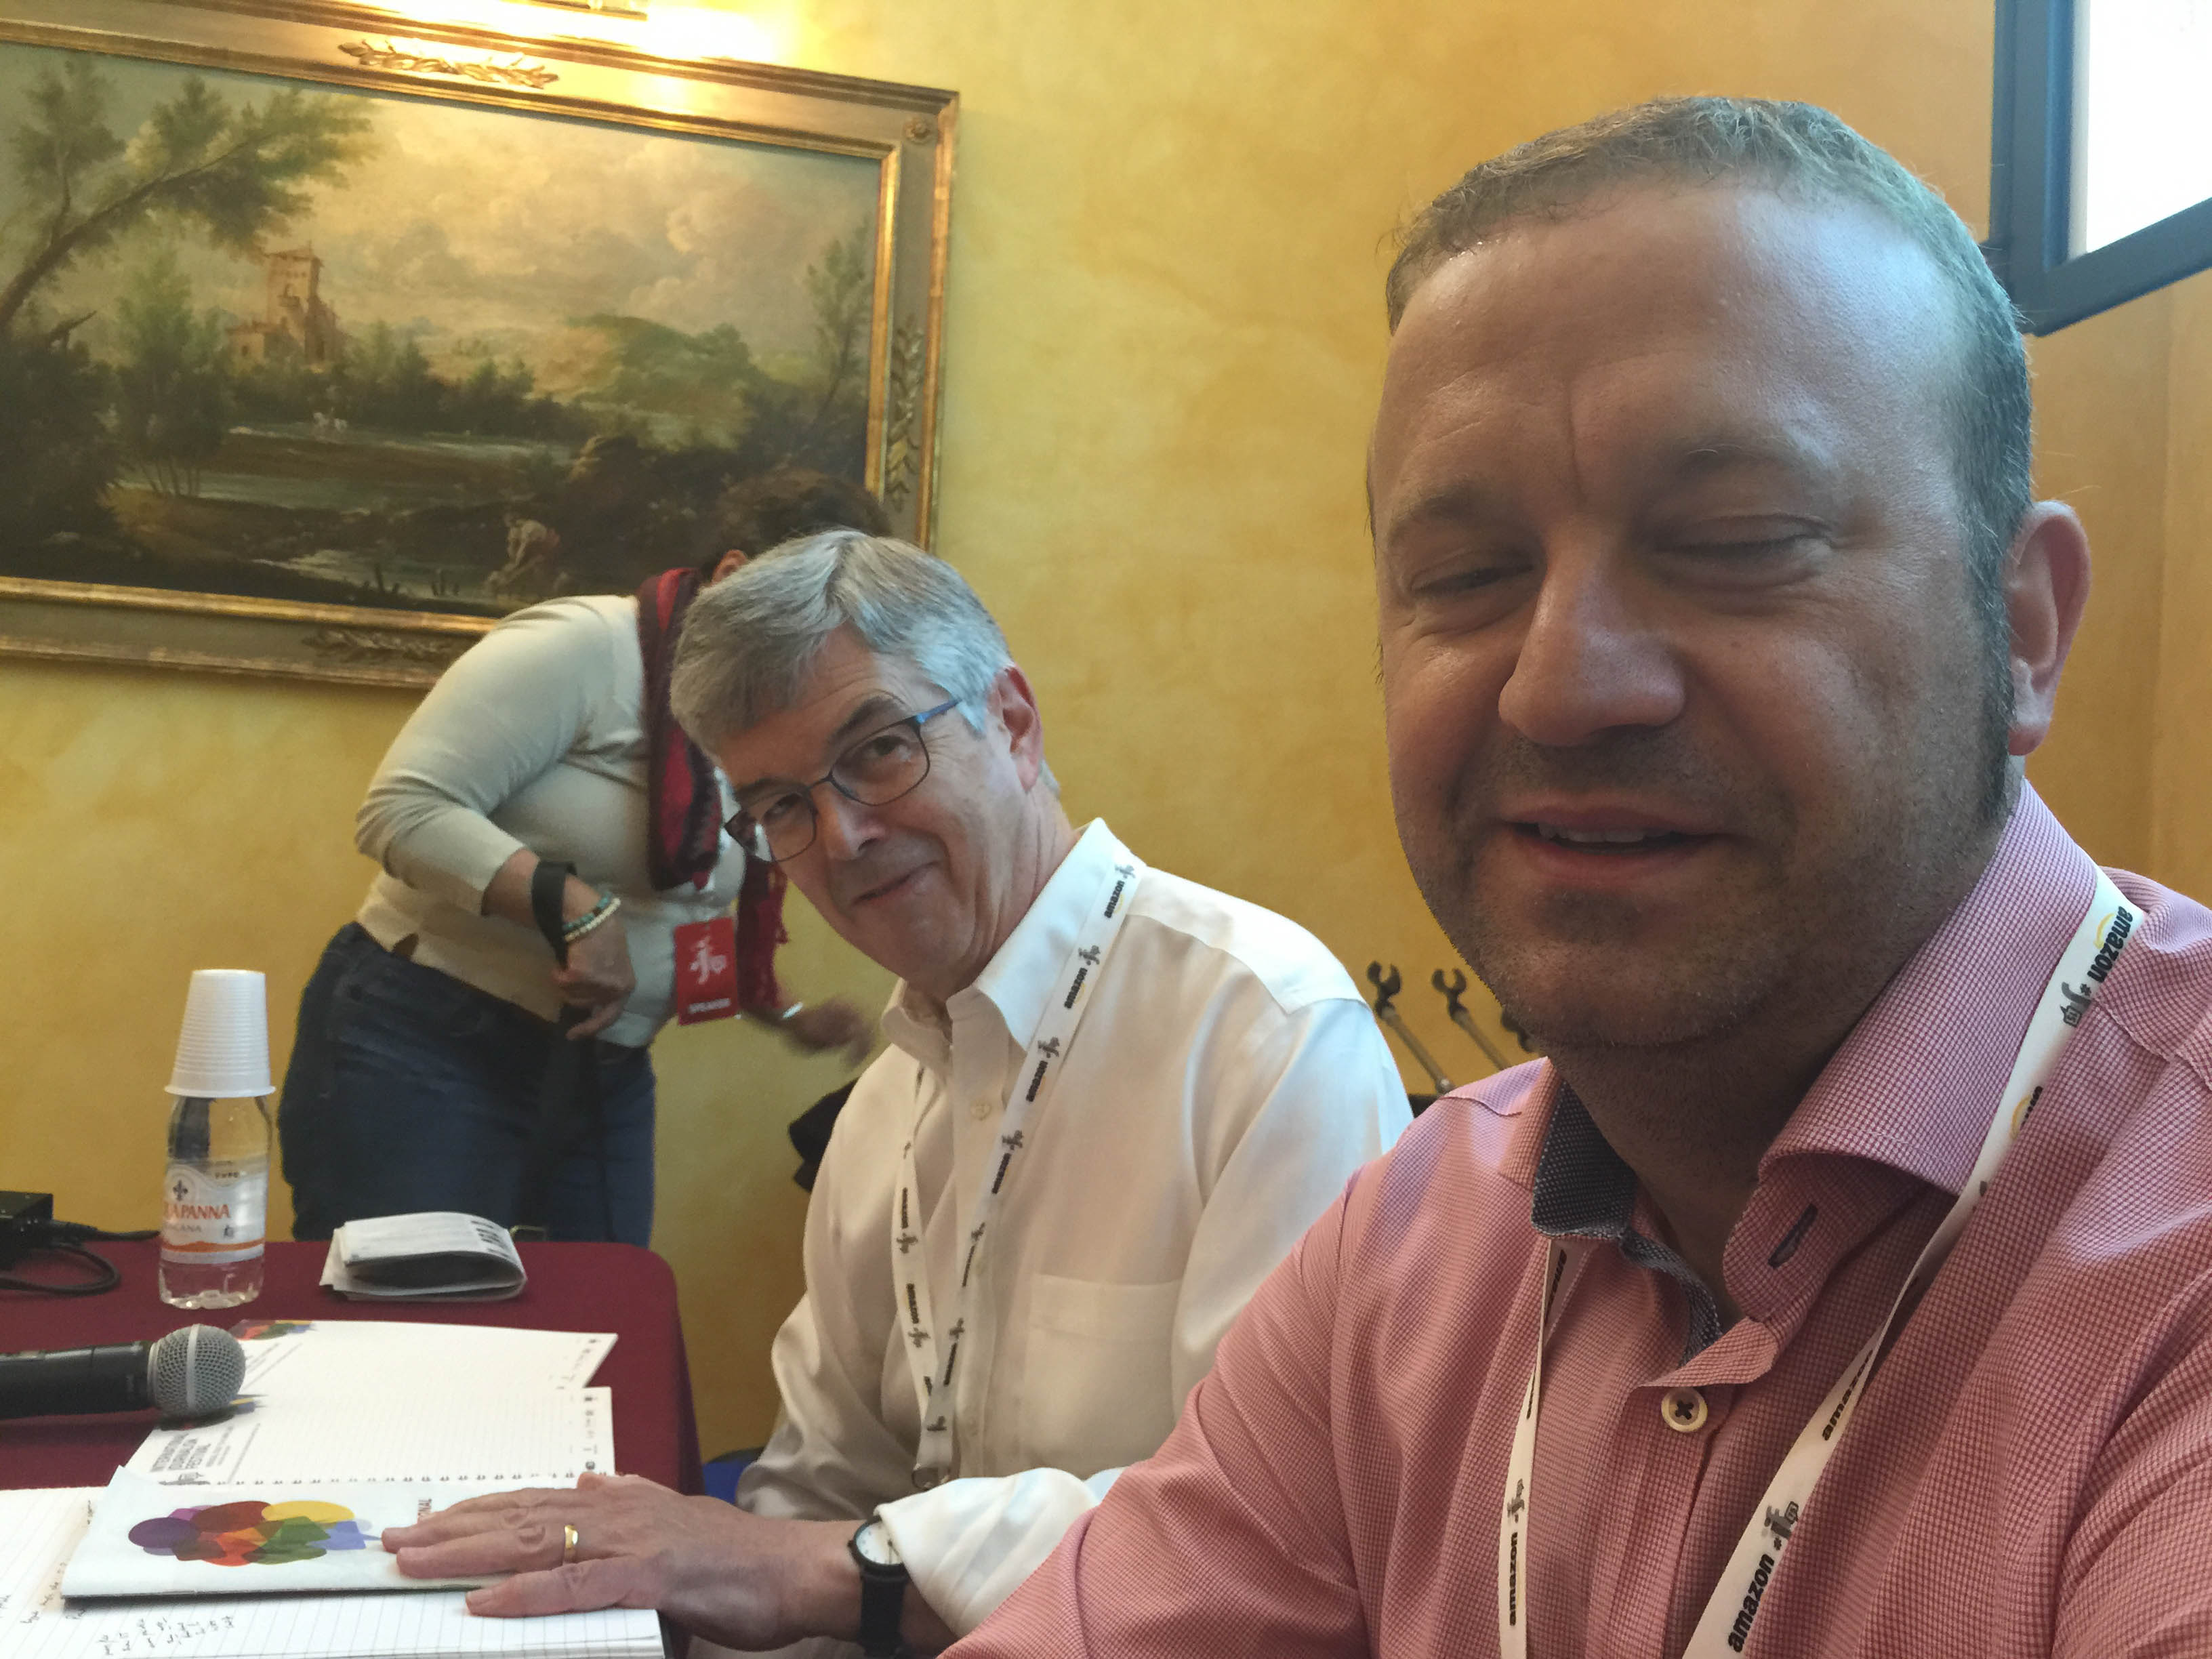
person, people, community, senior citizen